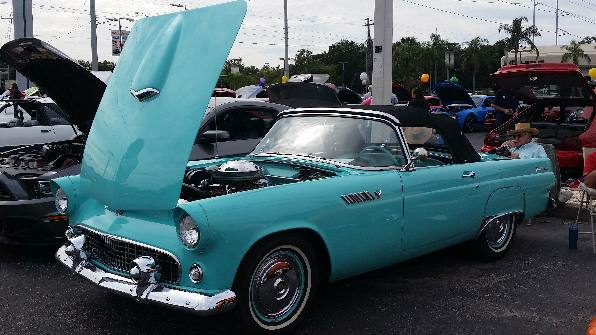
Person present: No